Achchu Mechchu

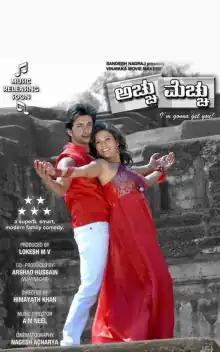
Film poster

Achchu Mechchu is a 2011 Indian Kannada-language romantic drama film directed by Himayath Khan and starring Tarun Chandra and Archana Gupta.